Pristina Bus Station

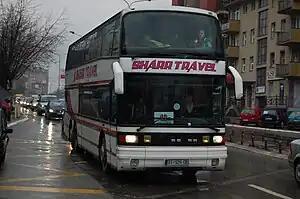
International bus in Pristina

The Pristina Bus Station was established in 1977 by the municipal government, but construction did not begin until 1982. Completed in 1983, it was administered by the Kosovo Trust Agency from the Kosovo War until 2015, when the Pristina Municipality took back control.